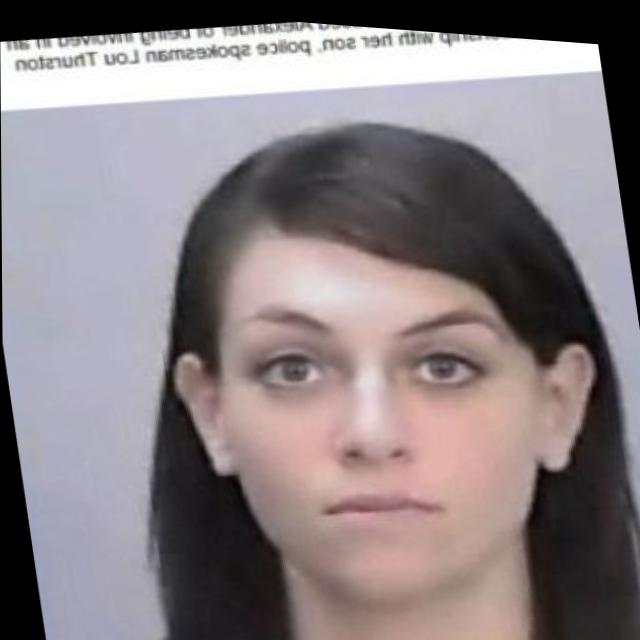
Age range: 21-44